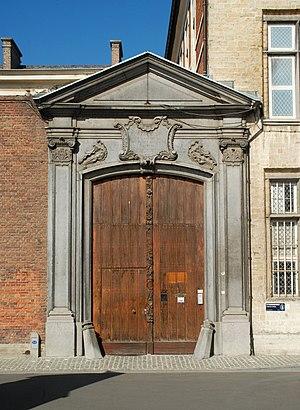
Belgique - Brabant flamand - Louvain - Collège de Hollande
Le Collège de Hollande ou Collège de Haarlem est un collège fondé en 1583 pour les étudiants hollandais en philosophie et en théologie à Louvain, ville sise aujourd'hui dans la province du Brabant flamand en Belgique.